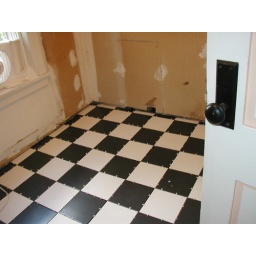
newly tiled floor in the bathroom